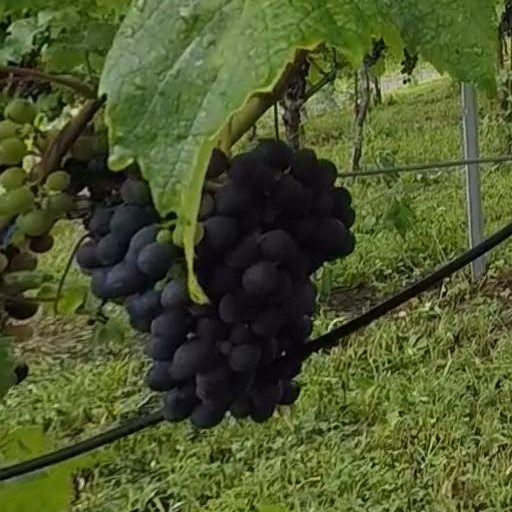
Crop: grape